Dmitry Stasov

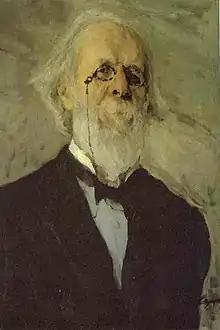
Portrait of Dmitry Stasov by Valentin Serov.

Dmitry Vasilievich Stasov (– 28 April 1918) was a Russian lawyer who was a leading figure in the juridical reforms of the 1860s. He was the brother of the critic Vladimir Stasov and the activist Nadezhda Stasova. Stasov was father of the Bolshevik revolutionary Elena Stasova, and the writer and musicologist Varvara Stasova.